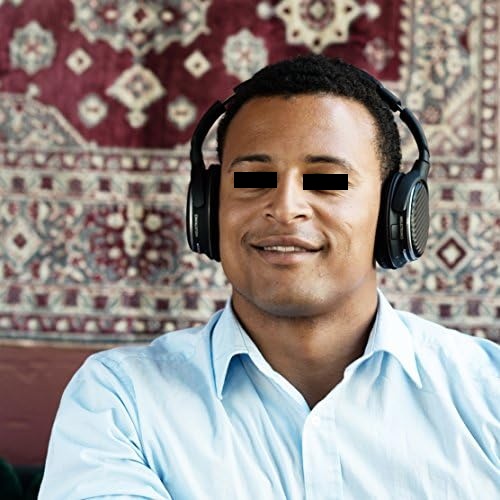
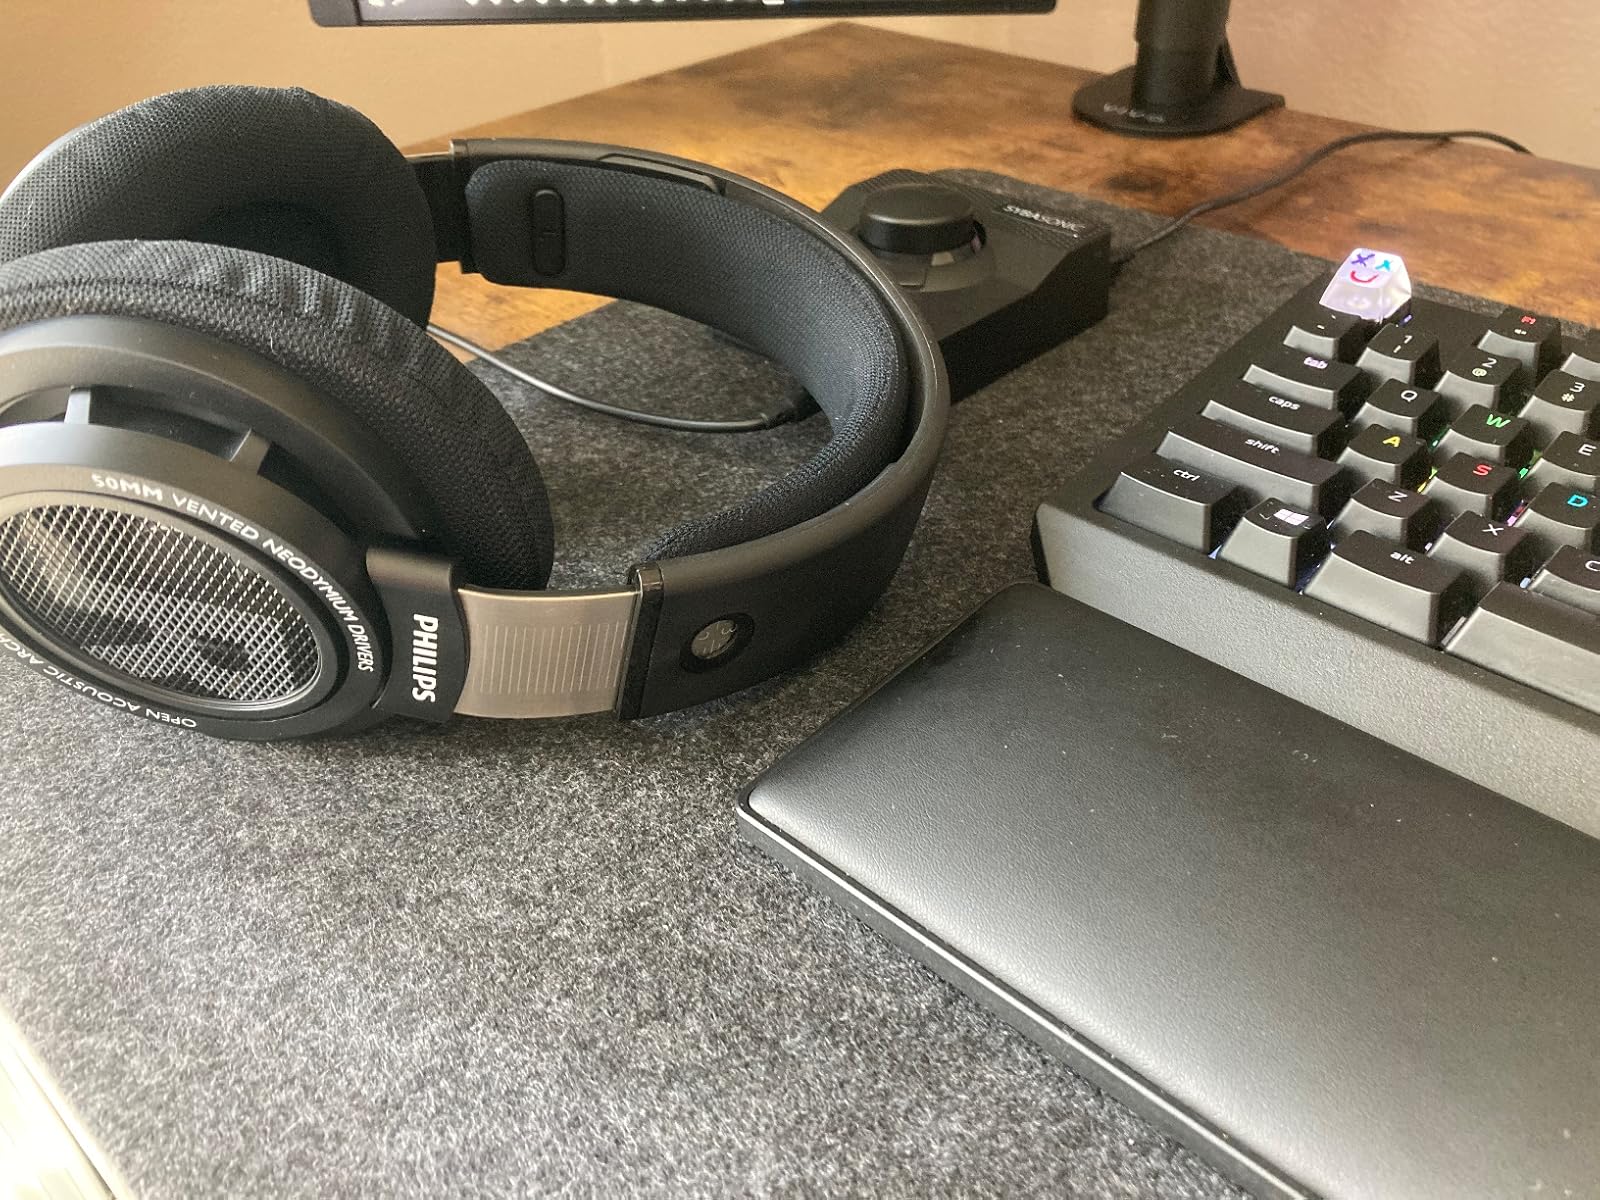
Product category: headphones
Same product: no